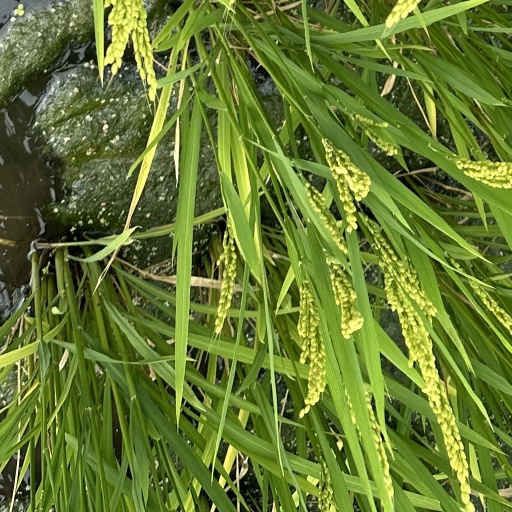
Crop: rice